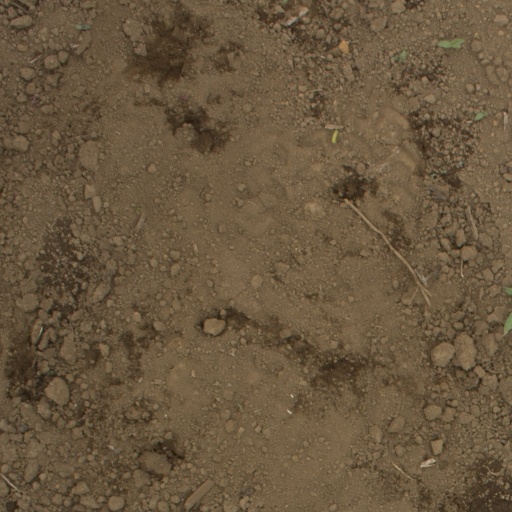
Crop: Jerusalem artichoke